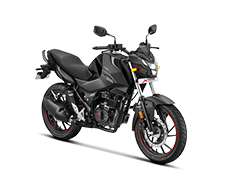
Vehicle type: Motorcycles